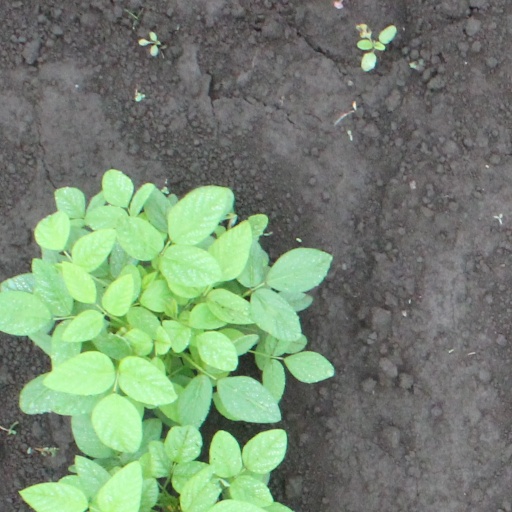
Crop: soybean